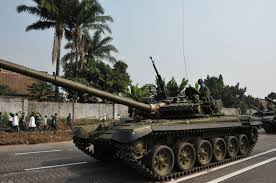
Label: T-64